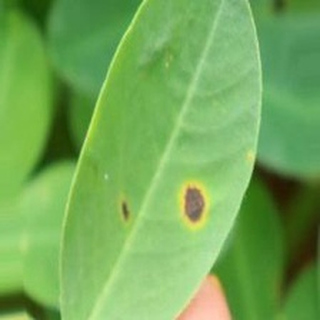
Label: groundnut_early_leaf_spot